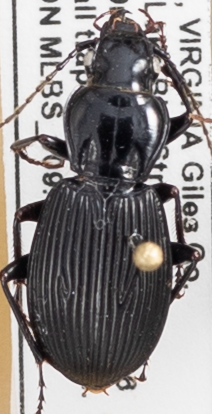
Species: Pterostichus lachrymosus
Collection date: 2021-08-24 04:00:00
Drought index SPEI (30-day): -0.262
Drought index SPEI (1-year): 0.03
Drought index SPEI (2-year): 1.106